Richard Watts

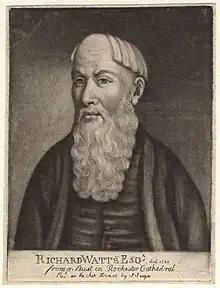

Richard Watts (1529–1579) was a successful businessman and MP for Rochester, South East England, in the 1570s. He supplied rations for the English Navy as deputy victualler and supervised the construction of Upnor Castle. After Queen Elizabeth I pronounced his house was (Latin for 'enough') after a visit in 1573, the house was thereafter known as Satis House. Famed locally for his philanthropy, he died on 10 September 1579, leaving money in his will to establish the Richard Watts Charity and Six Poor Travellers House in Rochester High Street. He is buried, in accordance with his will, in Rochester Cathedral.